Lindsay Beck

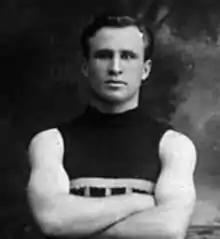

Lindsay George Beck (4 April 1900 – 5 February 1982) was an Australian rules footballer who played with Port Adelaide and Glenelg in the South Australian National Football League (SANFL) and in the Victorian Football League (VFL).